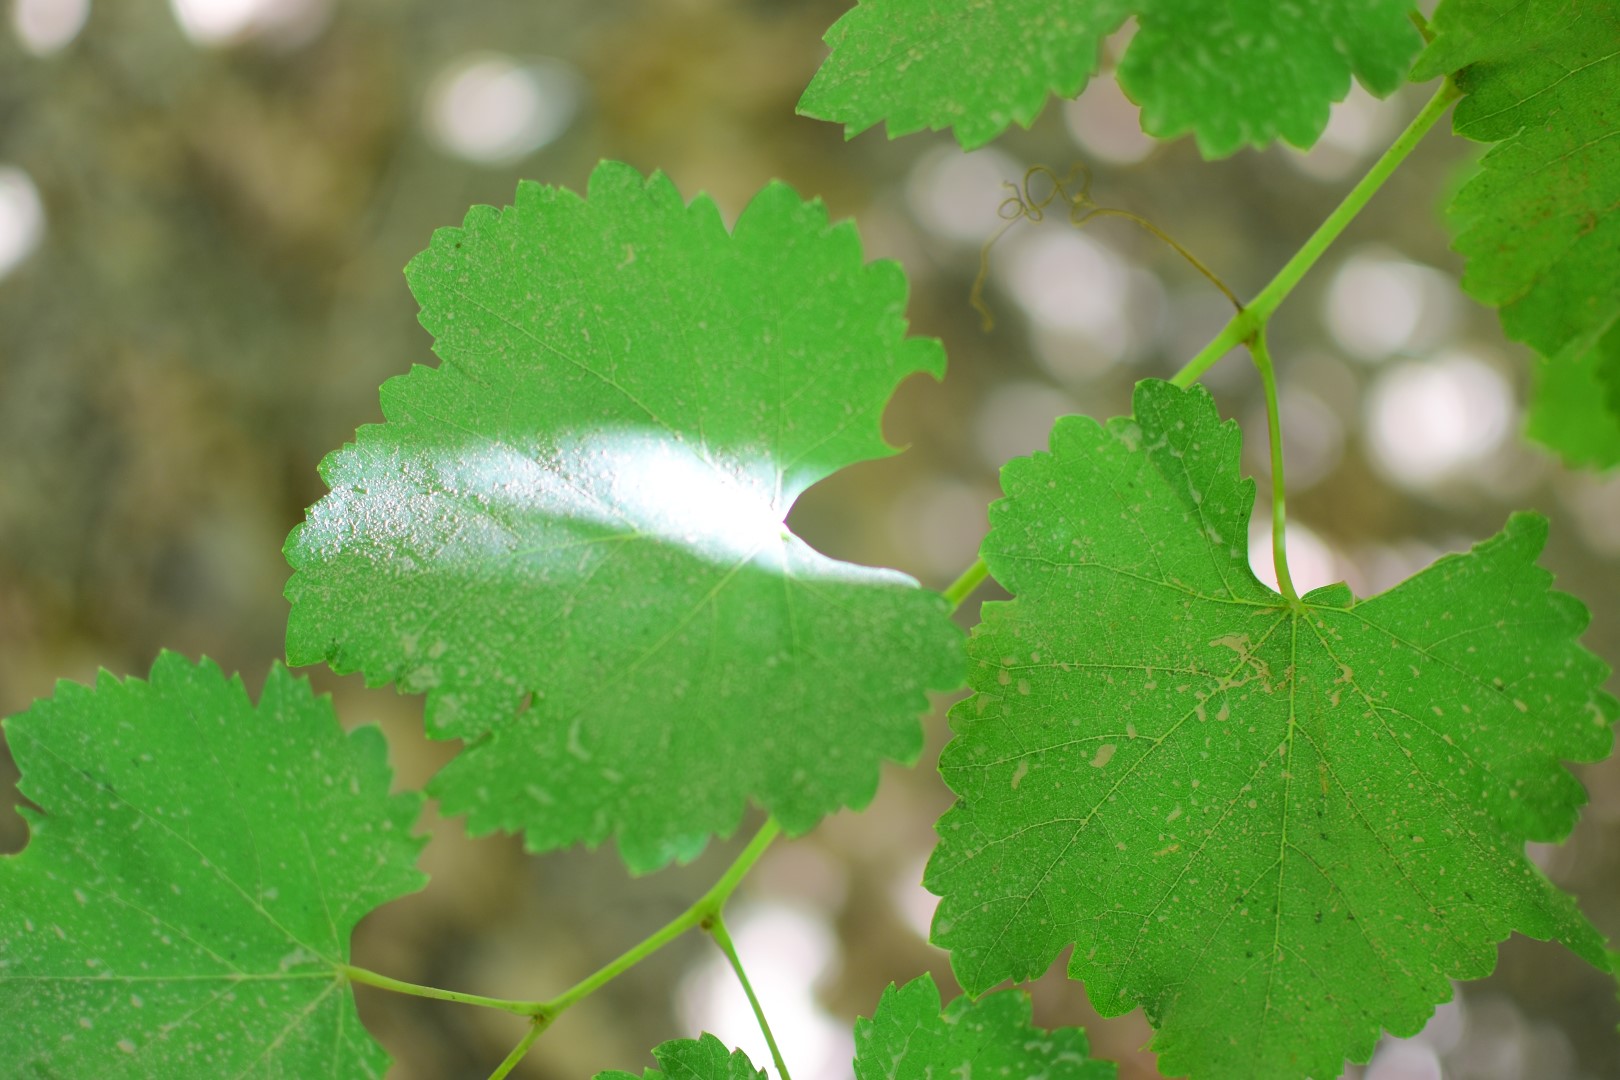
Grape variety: Frinsi